Rock music of Canada

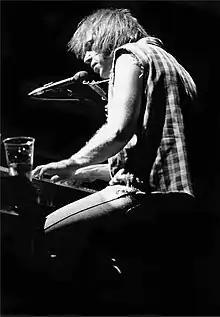
Black-and-white photo of a man playing the piano, there is a drink on the piano.

Country rock and folk rock singers such as Gordon Lightfoot, Joni Mitchell, Leonard Cohen, Denny Doherty (of The Mamas & the Papas), David Clayton-Thomas (of Blood, Sweat & Tears), Andy Kim, Zal Yanovsky (of The Lovin' Spoonful), John Kay (of Steppenwolf), and Ian & Sylvia found international audiences. One important example was a Winnipeg band called Chad Allan & the Expressions, which had a 1965 hit with a version of Johnny Kidd and the Pirates' "Shakin' All Over". They would eventually evolve into The Guess Who, the first Canadian rock group to have a No.1 hit that reached the top on the Canadian Singles Chart and the "Billboard" Hot 100 at the same time, with "American Woman" in 1970. Their success paved the way for a new wave of Canadian singer-songwriters, including Stan Rogers, Murray McLauchlan, Bruce Cockburn and Willie P. Bennett.